Newport Harbor Yacht Club

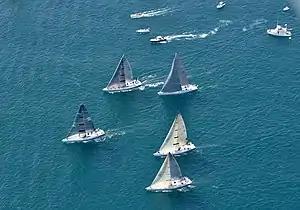
Cabo San Lucas Race Start 2013

Newport Harbor Yacht Club has a junior sailing program, which consists of a full-time junior program director, coaches, maintenance and administrative staff. Facilities include a junior clubhouse, tool room, Sabot and Laser storage spaces, sail and boat wash areas a launching ramp and two cranes.